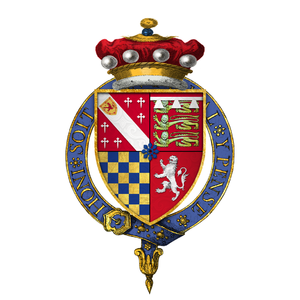
L'armorial des Plantagenêt présente les divers armoiries arborées par les descendants du comte d'Anjou Geoffroy V, époux de Mathilde l'Emperesse. Leur fils Henri II sera en effet le fondateur de la dynastie royale Plantagenêt en Angleterre. Geoffroy était issu de la famille franque des Ingelgeriens par sa mère, et probablement de la famille franque des Rorgonides par son père.